Jackson Downtown Historic District

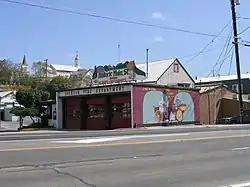
Jackson Fire Department, 75 California St.

The Jackson Downtown Historic District, in Jackson, California, is a historic district which was listed on the National Register of Historic Places in 2000. It runs roughly along Main St. from 215 Main St. to 14 Broadway. The district included 58 contributing buildings.